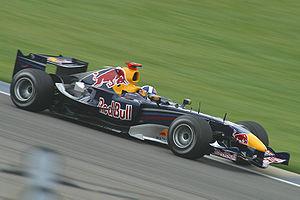
Red Bull Racing est une société britannique qui engage l'écurie Red Bull Racing qui dispute le championnat du monde de Formule 1 sous licence autrichienne depuis 2007. L'écurie est fondée en 2005 avec le rachat par Red Bull de l'écurie Jaguar Racing. De 2010 à 2013, grâce à Mark Webber et Sebastian Vettel, Red Bull Racing remporte avec un moteur V8 Renault quatre titres de champion du monde des constructeurs tandis que Sebastian Vettel est couronné quatre fois de suite chez les pilotes.